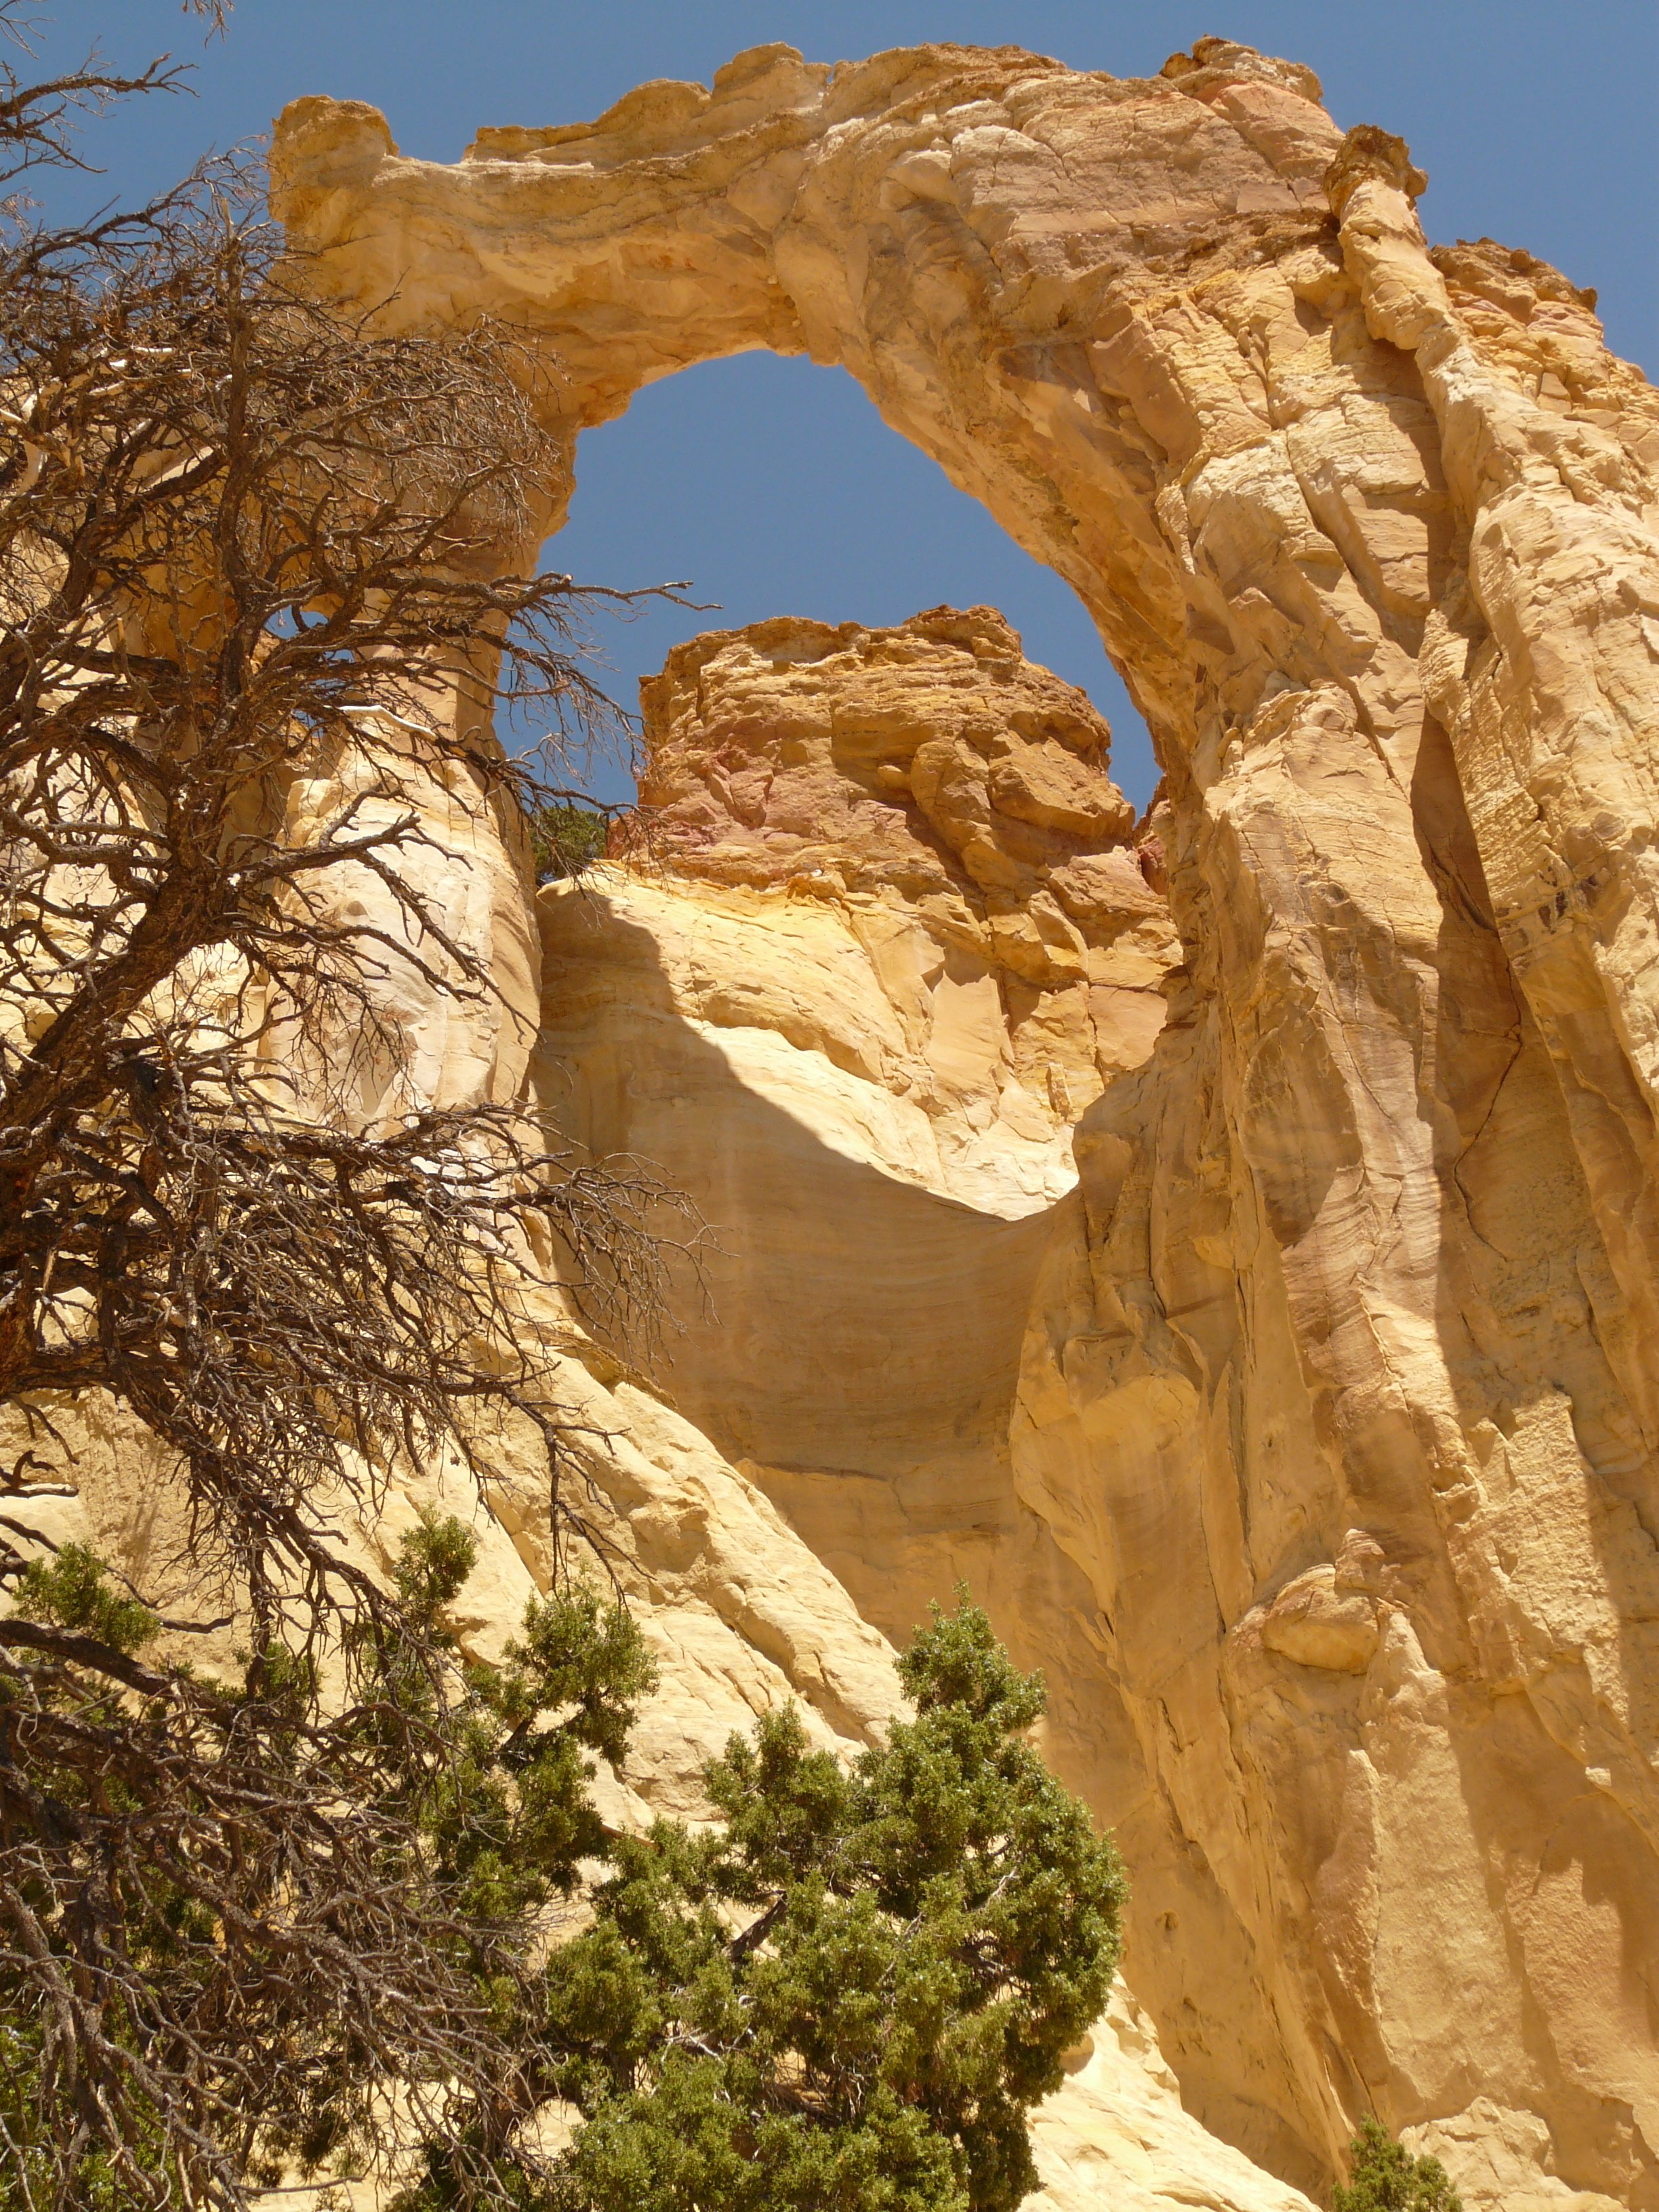
landscape, rock, mountain, architecture, valley, monument, formation, arch, usa, canyon, terrain, national park, material, erosion, places of interest, geology, utah, badlands, wadi, landform, sand stone, natural arch, natural bridge, ancient history, grand staircase escalante, grosvenor arch